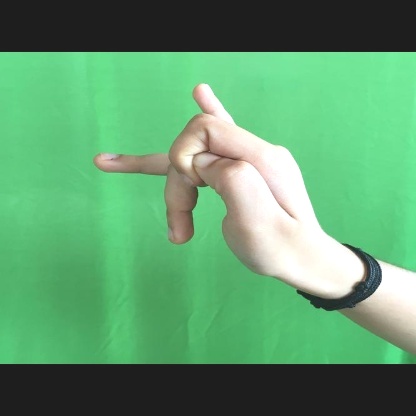
Mudra: Katakamukha